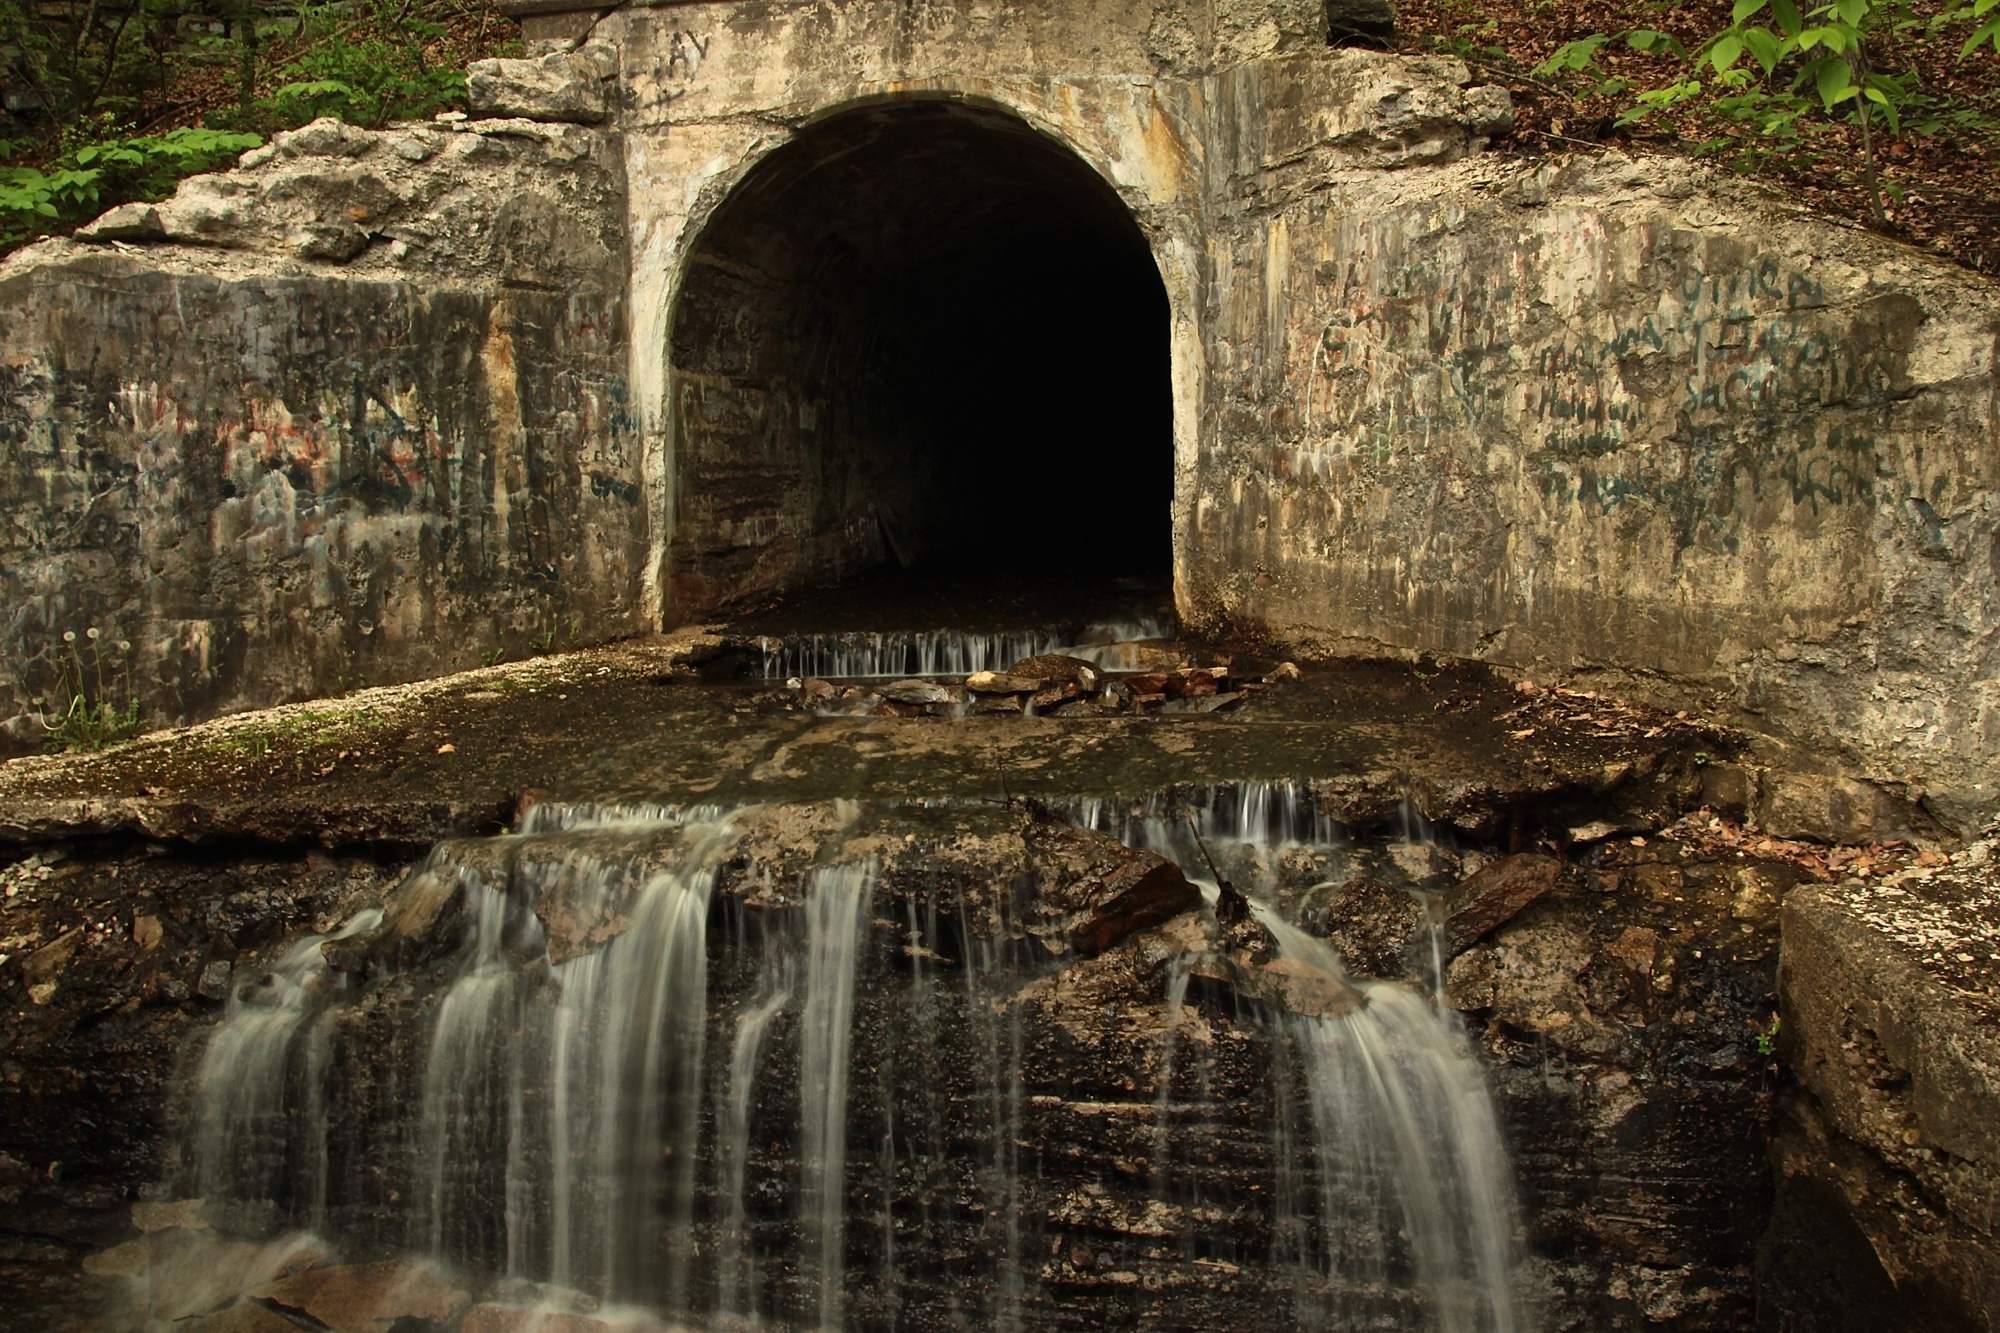
water, rock, waterfall, formation, arch, waterfalls, schuylkillcounty, water feature, 3652015, odc, 365the2015edition, day141, day141365, 21may15, ancient history